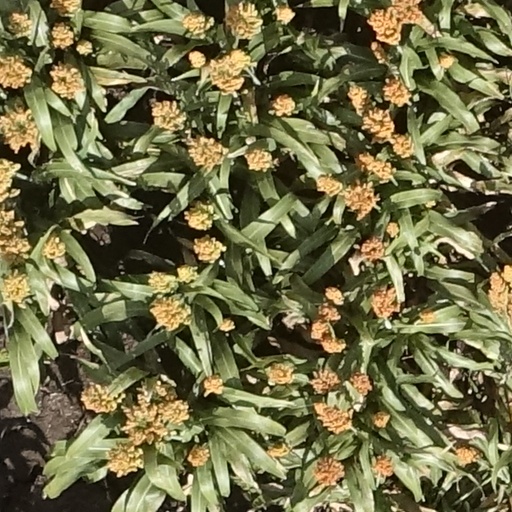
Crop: sorghum